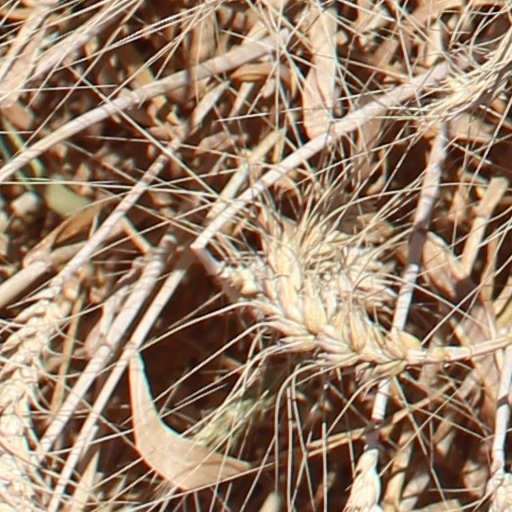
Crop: wheat